Vyasa

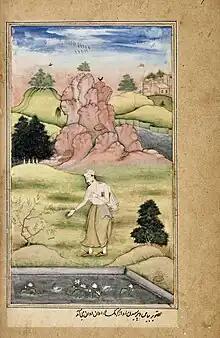
Vyasa depicted in the Razmnama (c.1598)

According to the Mahabharata, Vyasa's mother, Satyavati, was raised as the daughter of a fisherman, belonging to a clan that used to ferry people across the river Yamuna. She used to help her father in this task. It was during one such ferrying that she encountered the sage Parasara. As he boarded her boat, he was captivated by her beauty. Overcome with desire, he approached her, but she, recognizing his intent, humbly pleaded to preserve her chastity. However, Parasara used his divine powers to create an artificial fog around the boat and transformed her natural scent into the fragrance of musk. He also conjured an island in the middle of the river, where he consummated his union with her. After this, he assured her that she would remain a virgin despite giving birth. He prophesied that the son born to her would be an extraordinary being—a partial incarnation of Vishnu, a man of immense wisdom, and a revered teacher who would divide the Vedas and be honored across the three worlds.